2016 Food City 500

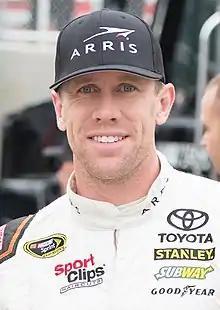
Carl Edwards won the race from the pole position.

Under clear skies, Carl Edwards led the field to the green flag at 1:19 p.m. Dale Earnhardt Jr. made an unscheduled stop on the first lap after reporting he had no power. “Yeah, we got the Roush system on our cars for the stuck throttle issue, and just warming the brakes up I engaged that system to kill the throttle,” Earnhardt said. “I was warming the brakes up like I always do, and apparently I applied too much pressure and it killed the motor. If your throttle is stuck and you mash the brake, you’re going to mash the [expletive] out of that brake when the throttle sticks. It will shut the motor off.” He rejoined the race in 40th two laps down. It only took 25 laps for Edwards to run into lapped traffic. This allowed Joey Logano to pull up to him and make a run on him. He was unable to pass him on the bottom and fell back. Logano caught Edwards behind a lapped car and passed him for the lead on lap 39. Matt Kenseth passed Logano to take the lead on lap 45. The first caution of the race flew on lap 52 for a single-car wreck in turn 2. Rounding the turn, Kyle Busch suffered a right-front tire blowout and slammed the wall. Kenseth and Logano swapped the lead on pit road, but Kenseth exited with the lead. Jimmie Johnson and Brad Keselowski were tagged for speeding and David Ragan was tagged for crew over the wall too soon. All three restarted the race from the tail-end of the field.